1585 Broadway

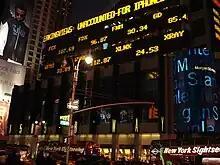
View at night

Proskauer Rose renovated the 19th floor in 2000, adding seven conference rooms and 49 offices by relocating its law library to the sub-basement. The law firm renovated the rest of its space shortly afterward. Following the September 11 attacks in 2001, Morgan Stanley dispersed employees from its Times Square "campus" to reduce the risk created by concentrating of so many workers in a small area. Morgan Stanley sold the nearby 745 Seventh Avenue and subleased office space elsewhere in the city before purchasing the former Texaco Headquarters in White Plains in an effort to disperse its operations. 1585 Broadway's lobby was also closed to the public for security reasons, despite being a privately owned public space that legally had to remain open.